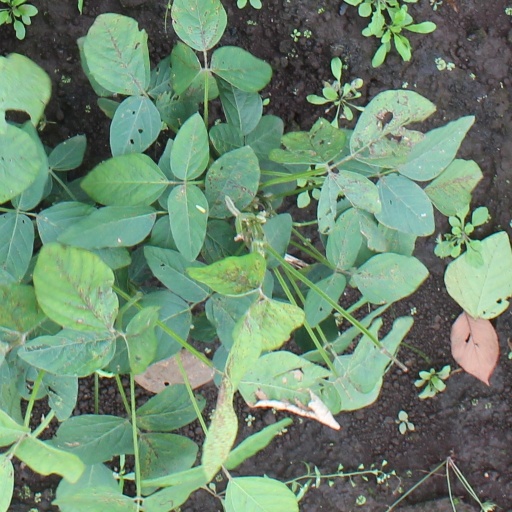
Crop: soybean